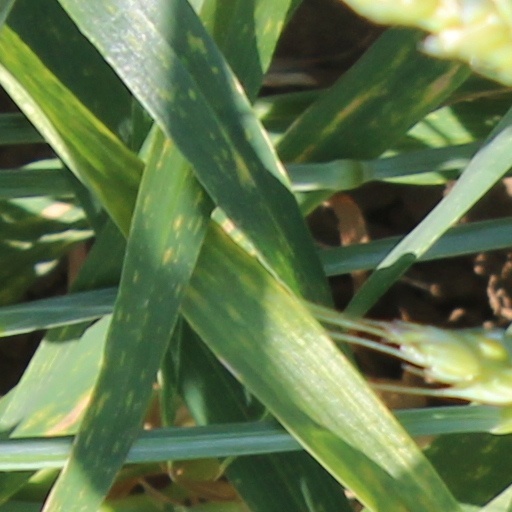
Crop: wheat